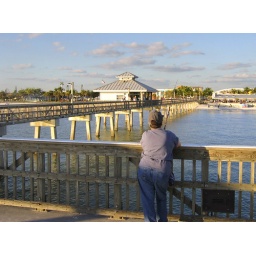
This woman was the last person with a hook in the water that day.